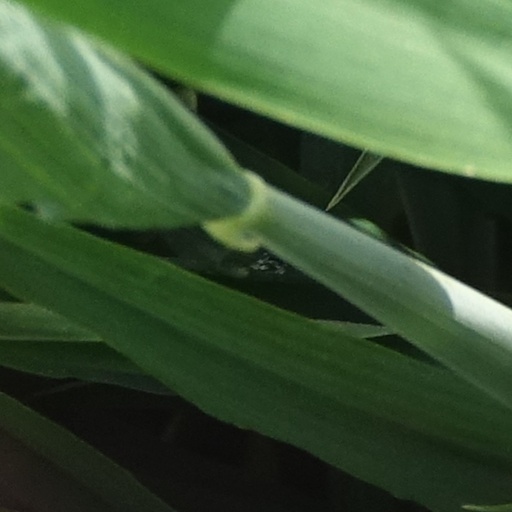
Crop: wheat